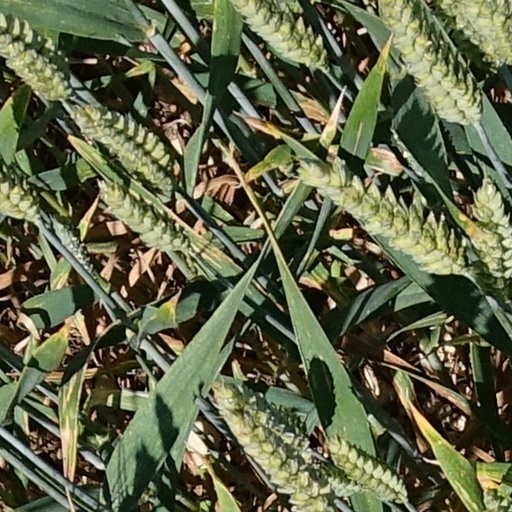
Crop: wheat